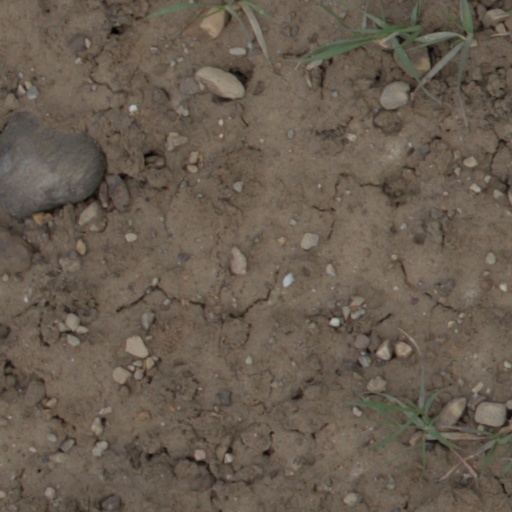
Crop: wheat